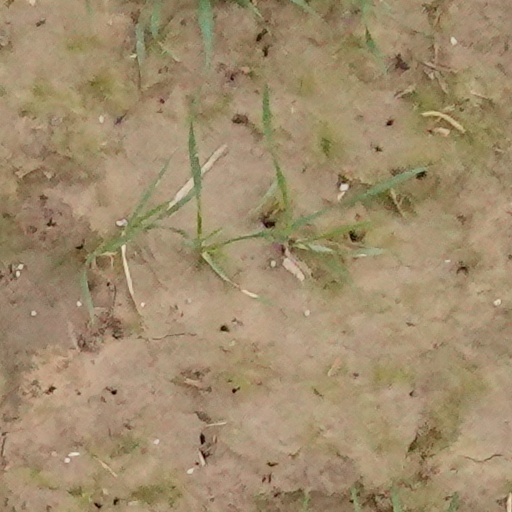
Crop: wheat